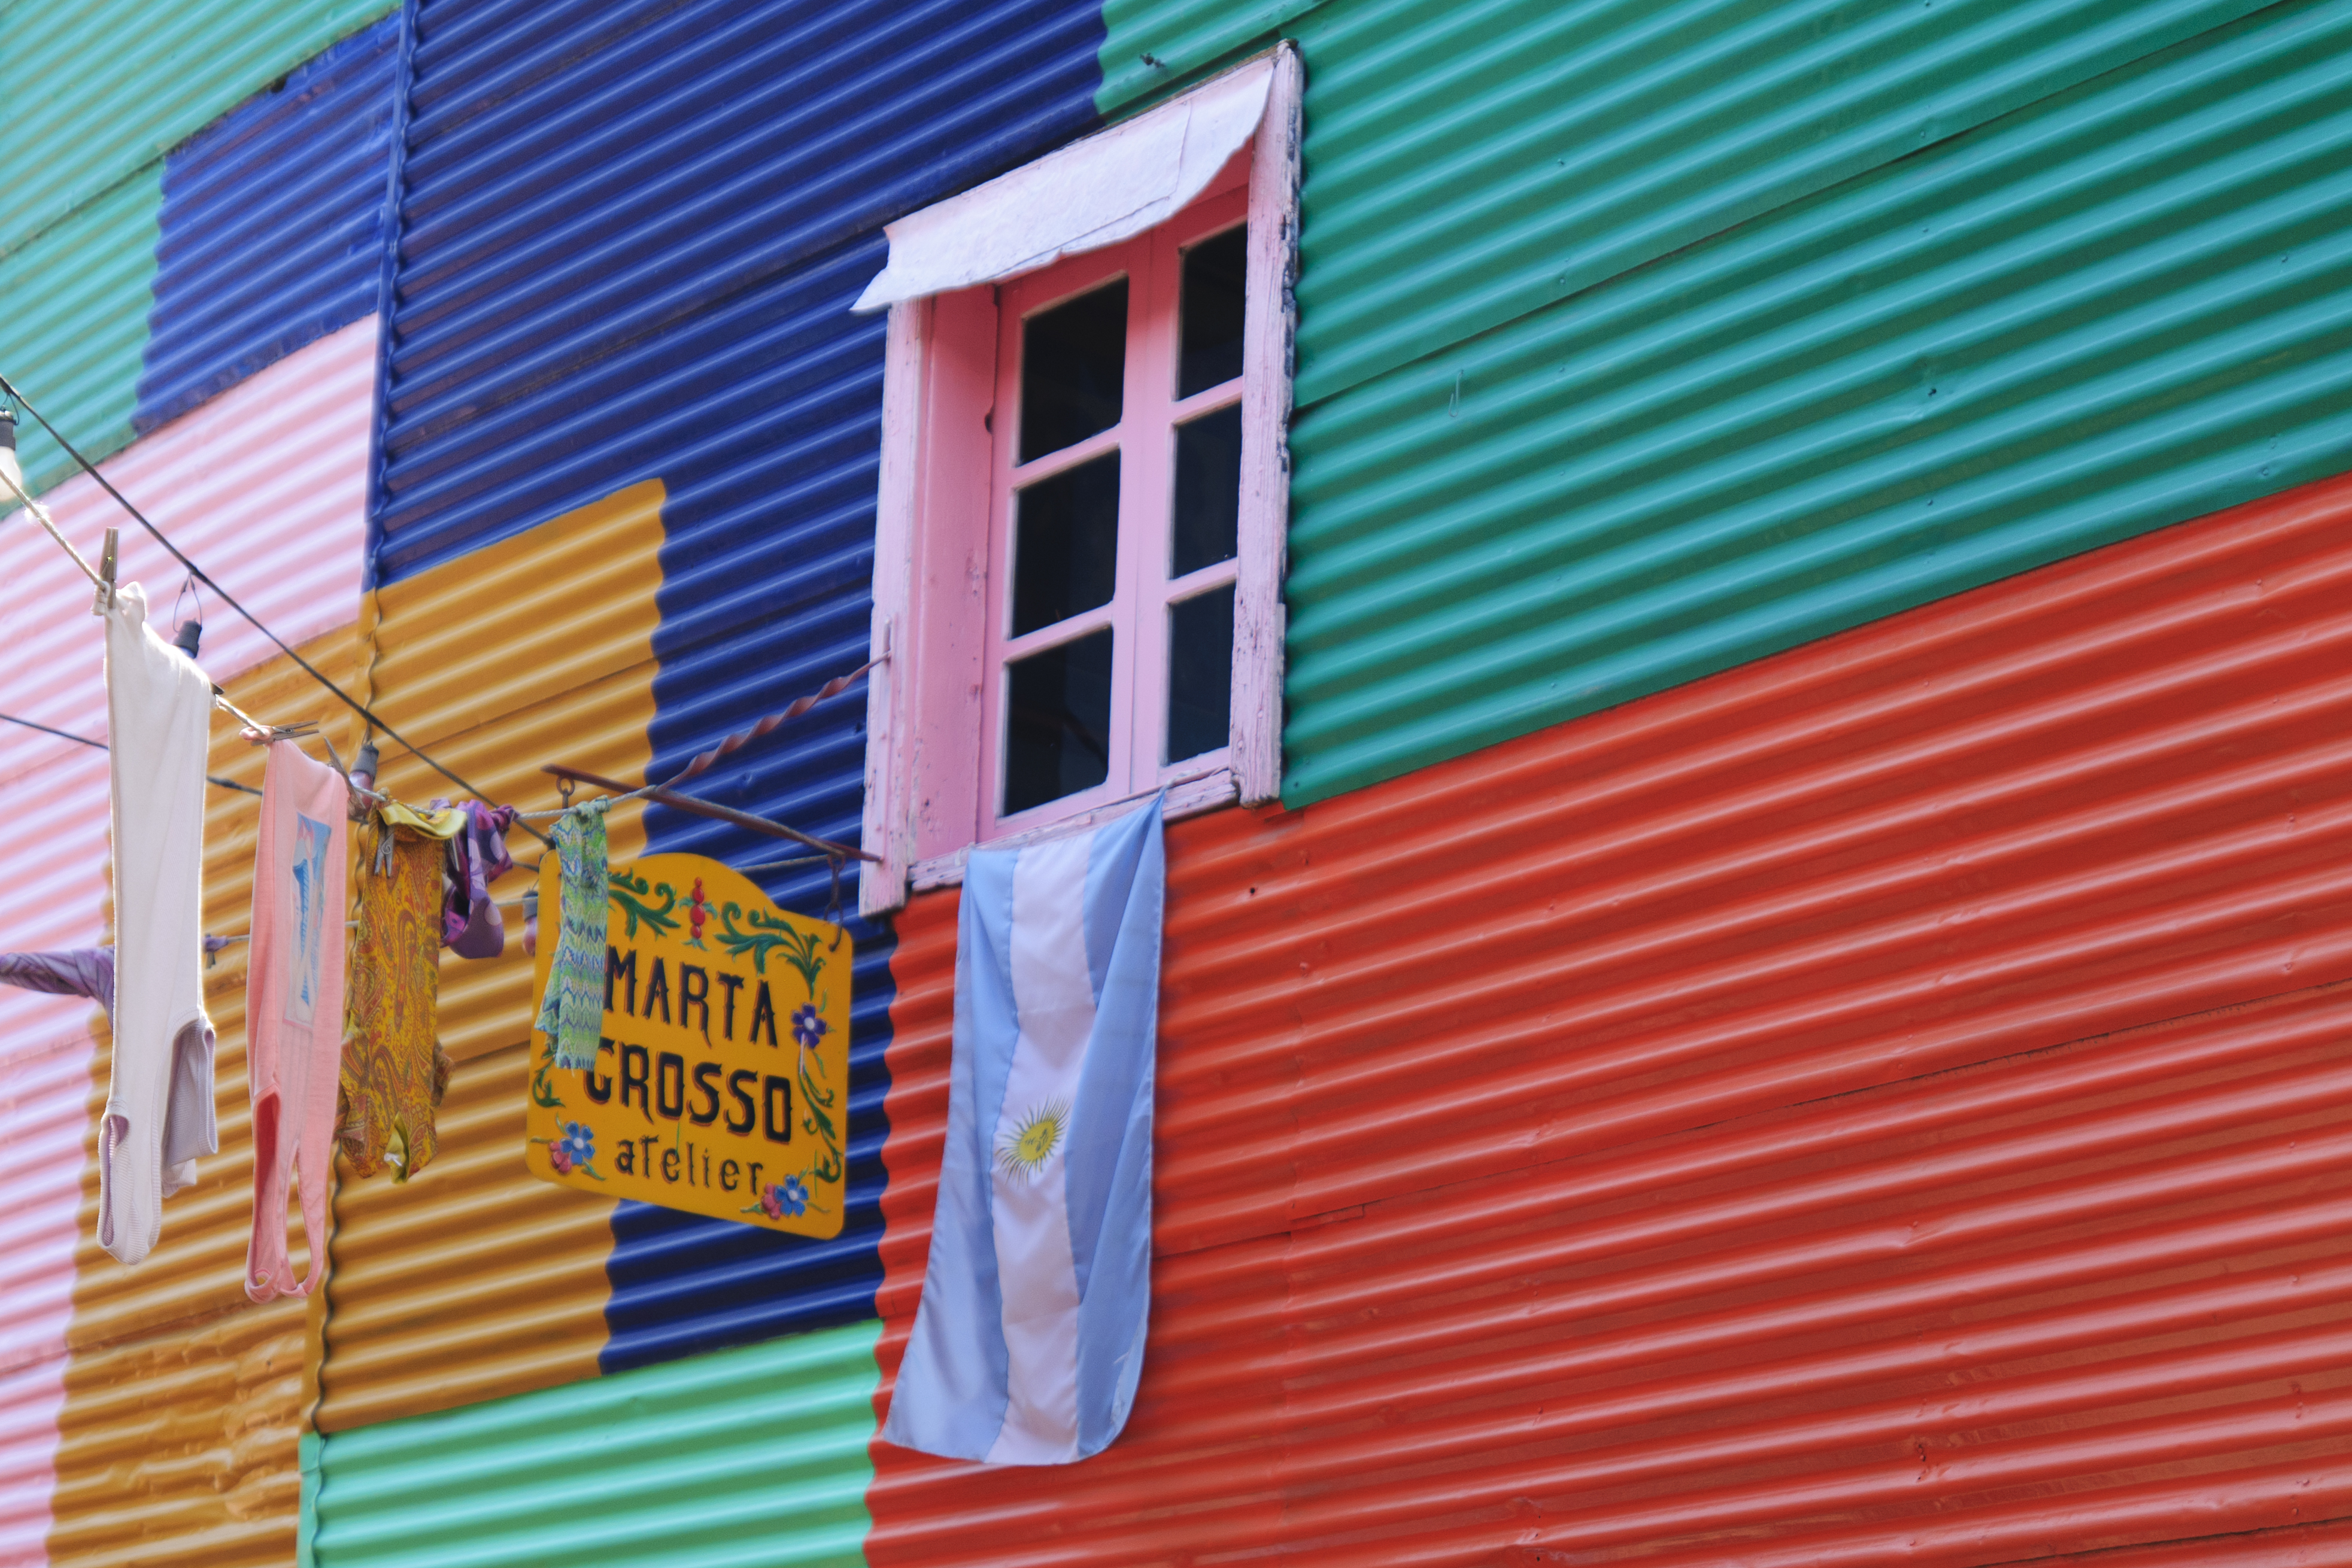
wall, pattern, line, red, color, facade, blue, nikon, interior design, art, design, argentina, shape, buenosaires, aires, d300, approved, window covering